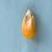
Maize quality: Good